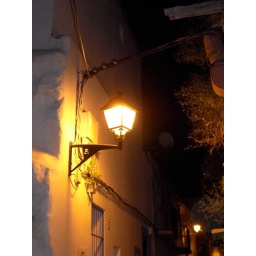
Nice lantern found on a narrow street in the castle